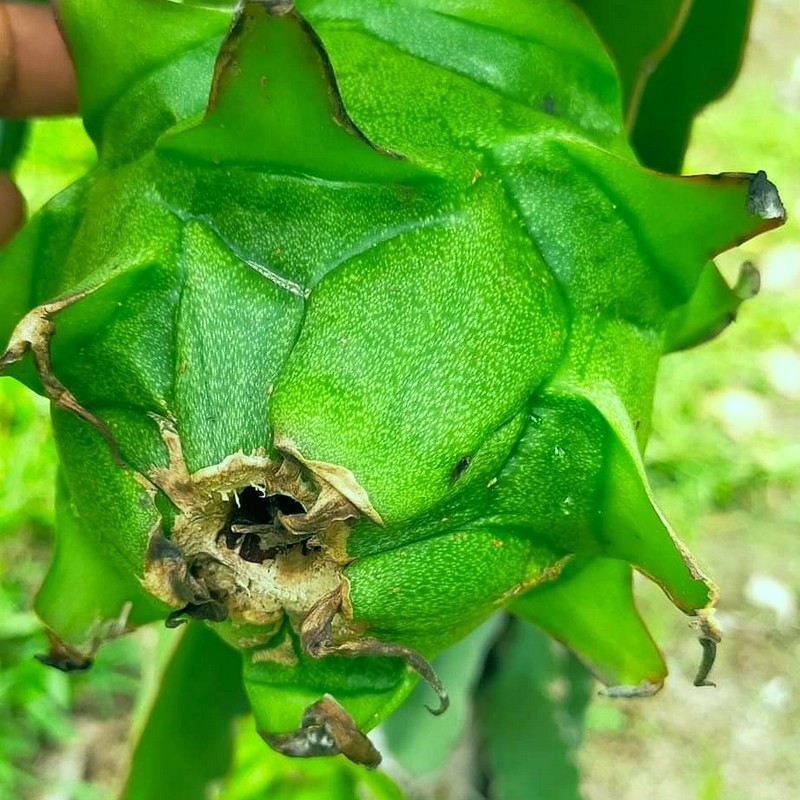
Label: Immature Dragon Fruit